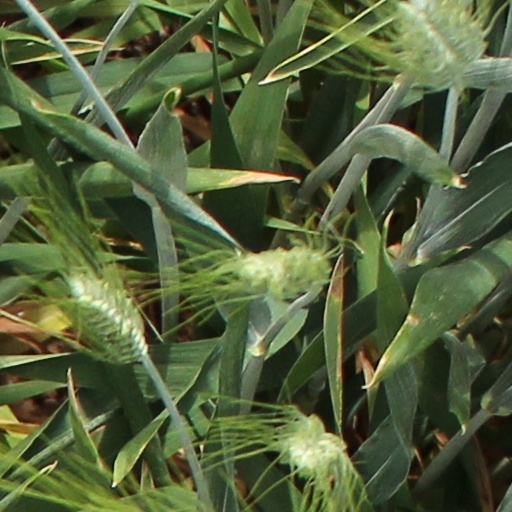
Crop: wheat